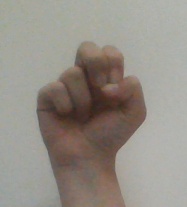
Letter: gaaf